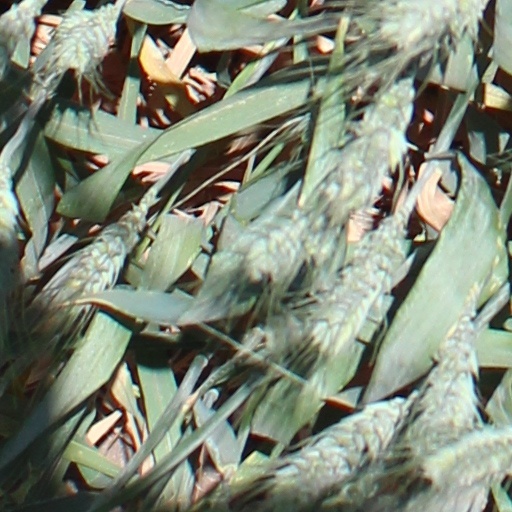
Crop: wheat